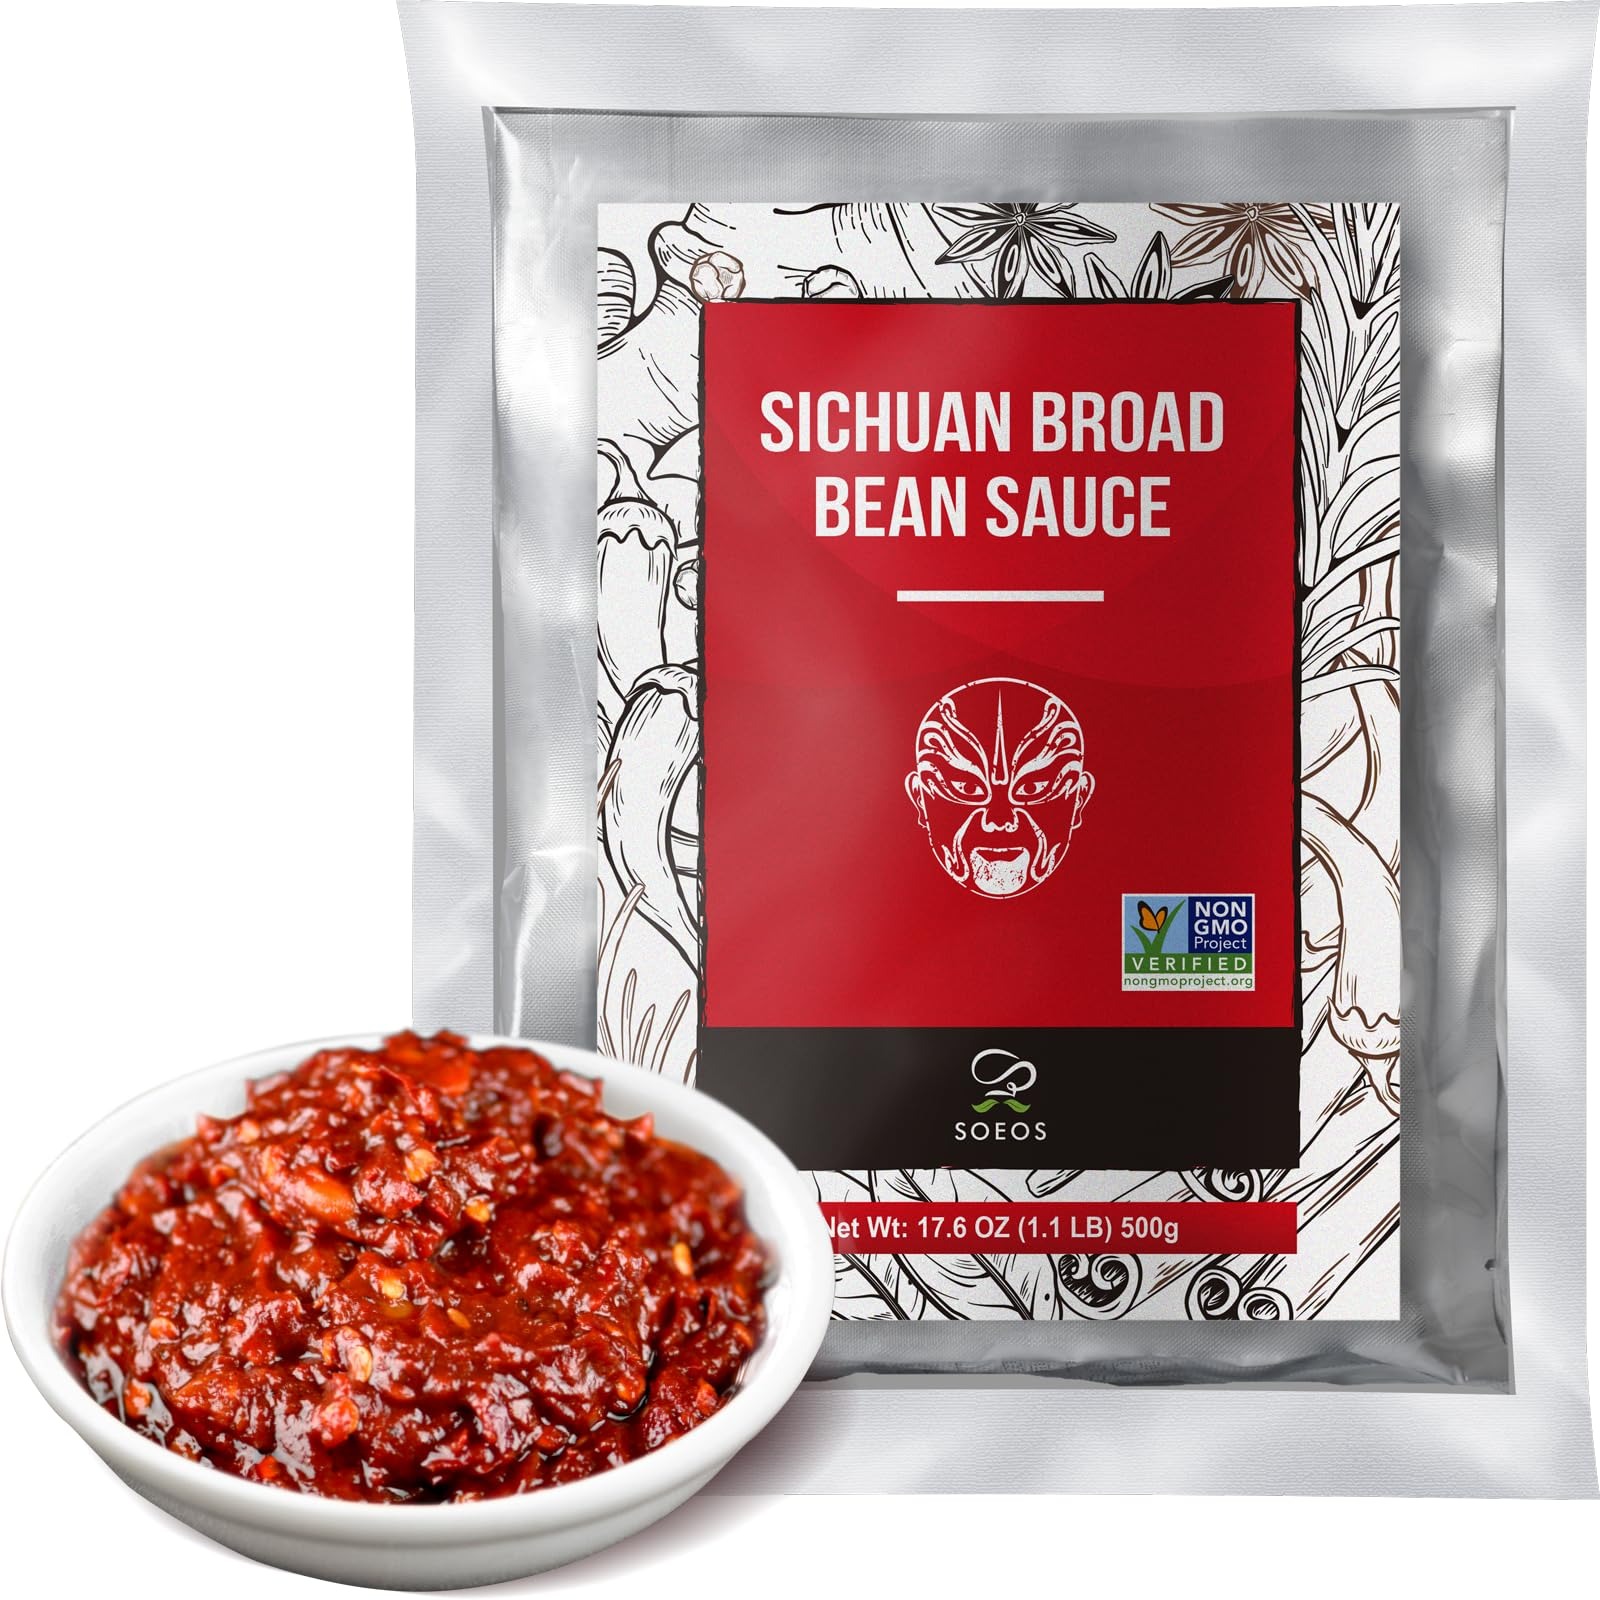
Item Name: Soeos Sichuan Pixian Boad Bean Paste 17.6 Ounce, Pixian Doubanjiang Chili Paste, Hong You Dou Ban with Red Chili Oil, Soybean Paste
Bullet Point 1: Pixian broad bean paste, or doubangjiang, is a spicy, salty paste made from fermented broad beans, soybeans, salt, rice, and various spices.
Bullet Point 2: Soeos broad bean paste is the spicy version of doubanjiang, with red chili peppers.
Bullet Point 3: Doubanjiang is widely used in Sichuan cuisine. It's the "soul of Szechuan cuisine". Soeos doubanjaing is particularly well-known variety called Pixian Douban, named after the town of Pixian, Sichuan.
Bullet Point 4: Stir-fried with oil and eaten with rice or noodles. Perfect for Mapo tofu or tofu salad.
Bullet Point 5: Fell free to contact us If you are not satisfied with our products
Value: 17.6
Unit: Ounce

Price: 12.7